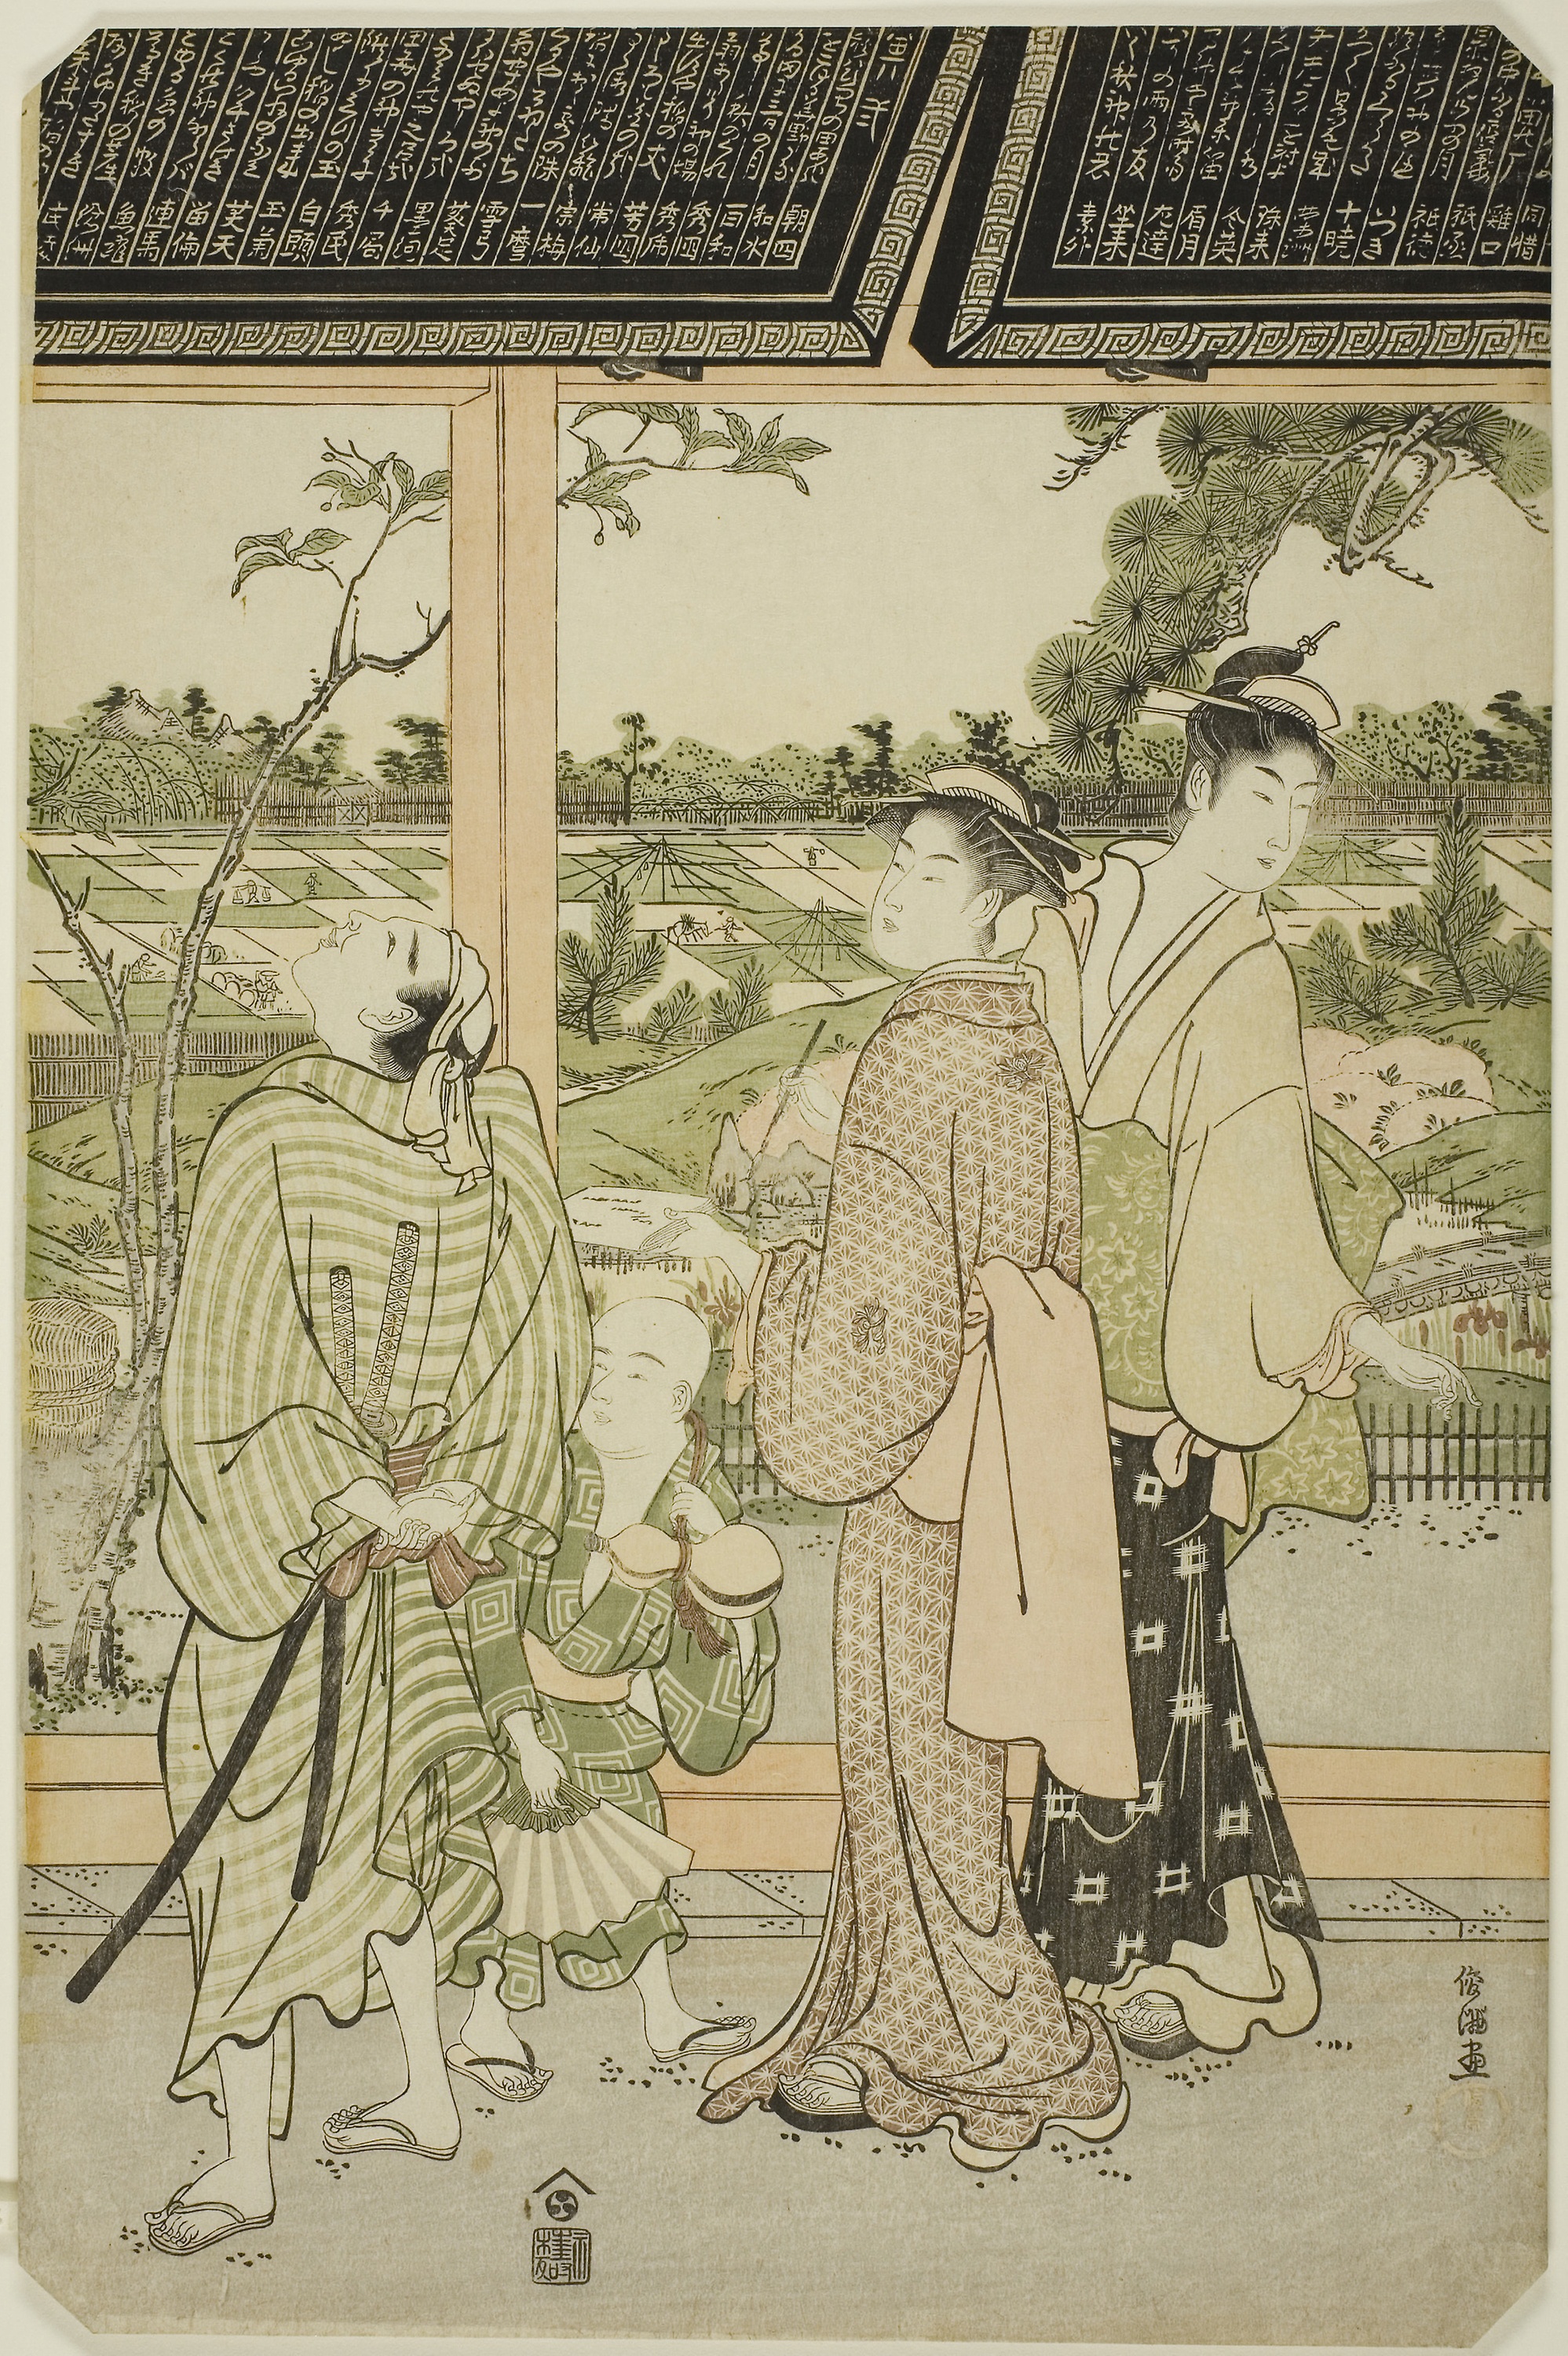
cartoon, botany, illustration, art, paper product, style